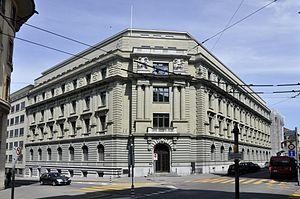
La Maison des cantons est un bâtiment situé à Berne en Suisse. Il a été construit en 1893, et a servi avant de bureaux à différentes offices et régies fédéraux, avant de devenir le siège de plusieurs conférences intercantonales et organisation apparentées.
En Suisse, une conférence intercantonale est une réunion de membres de plusieurs cantons faisant partie d'une certaine autorité. C'est un outil essentiel de la coordination intercantonale, en particulier dans les domaines de compétence qui ne sont pas dévolus à la Confédération.